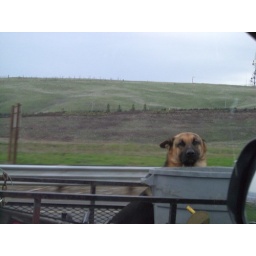
This truck was going 65 on the freeway and the dog was in the back! Brave doggy!